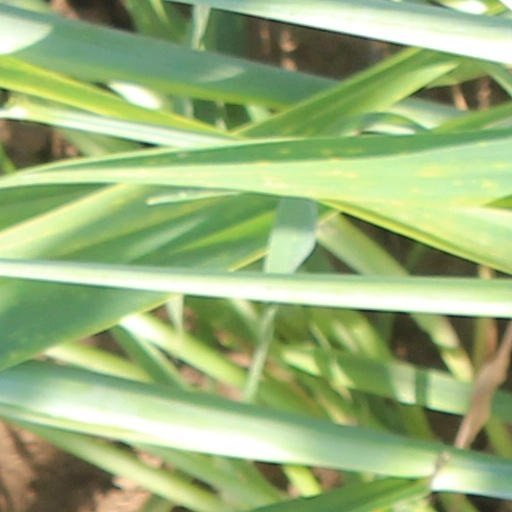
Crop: wheat